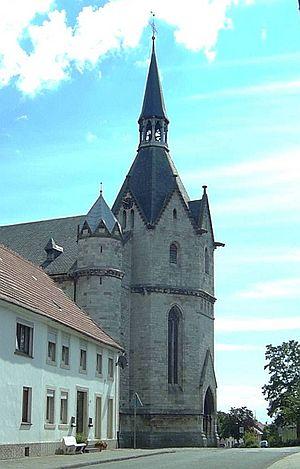
Du château d'Eresburg, qui fut le sanctuaire saxon d'Irminsul, il ne reste plus aujourd'hui qu'une colline surplombant la ville de Marsberg sur la Diemel, un affluent de la Weser, près de Paderborn.